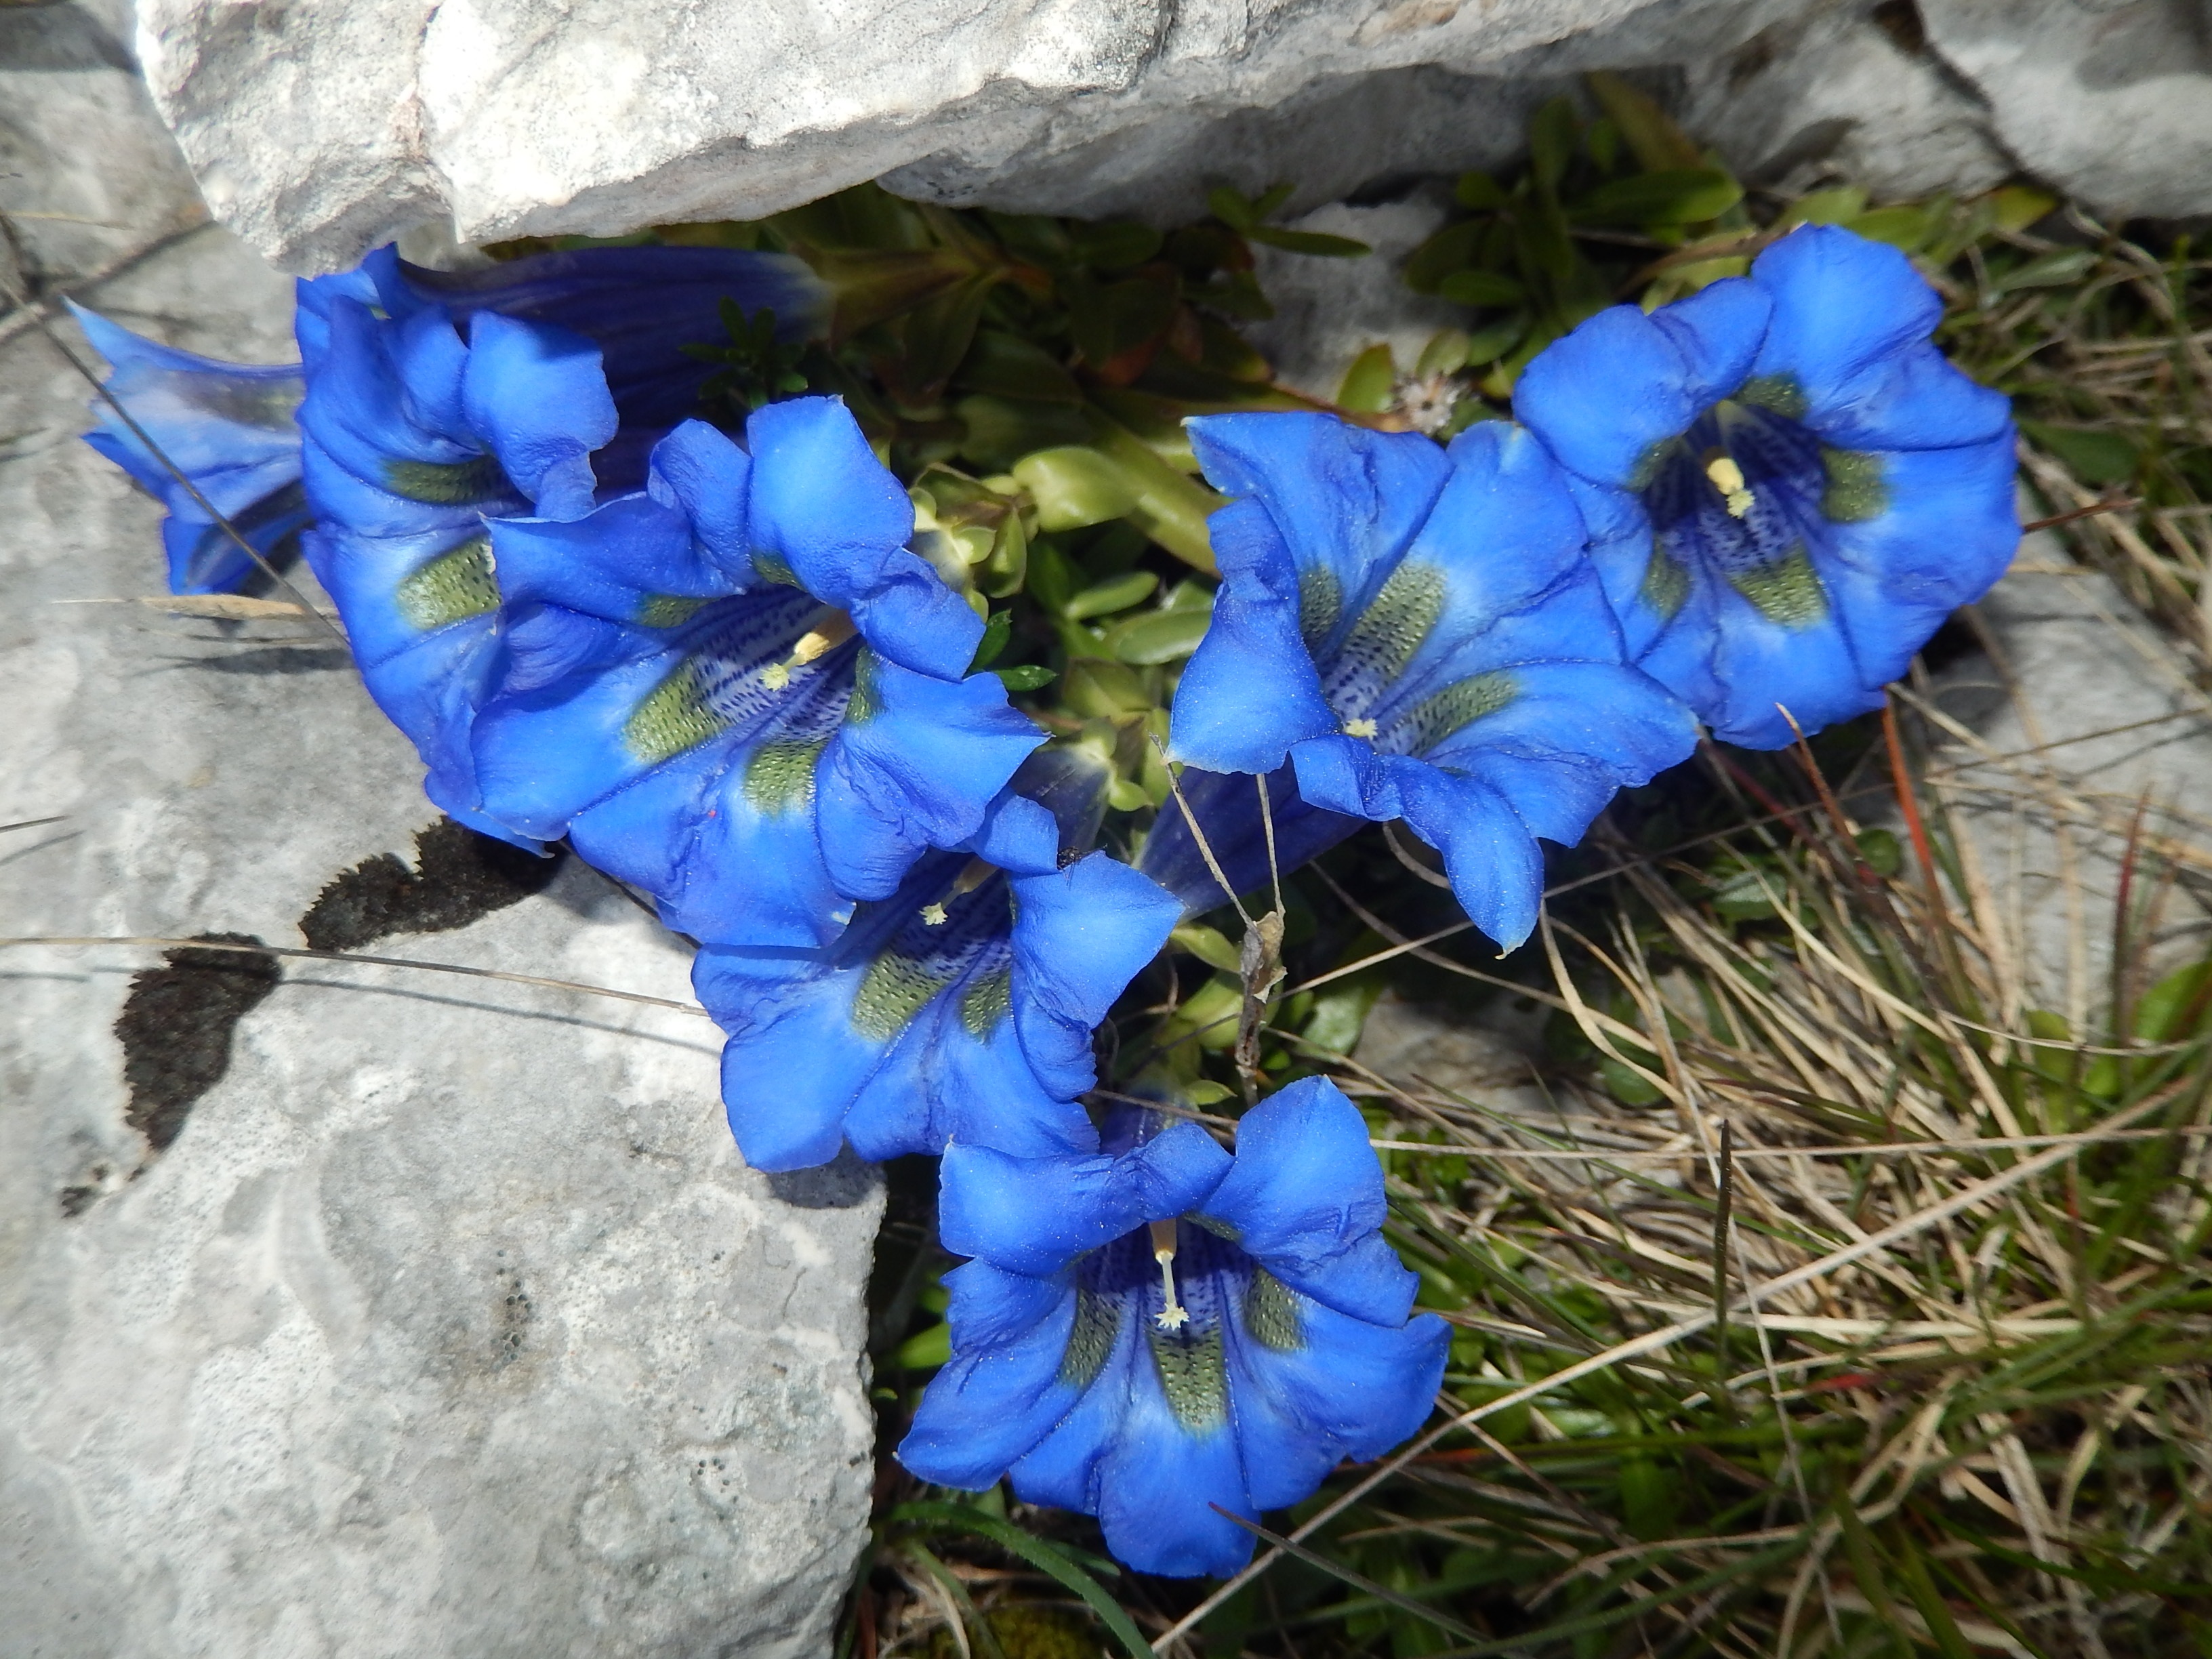
mountain, plant, flower, blue, flora, wildflower, flowers, wild flowers, eye, morning glory, vercors, flowering plant, bellflower family, land plant, violet family, morning glory family